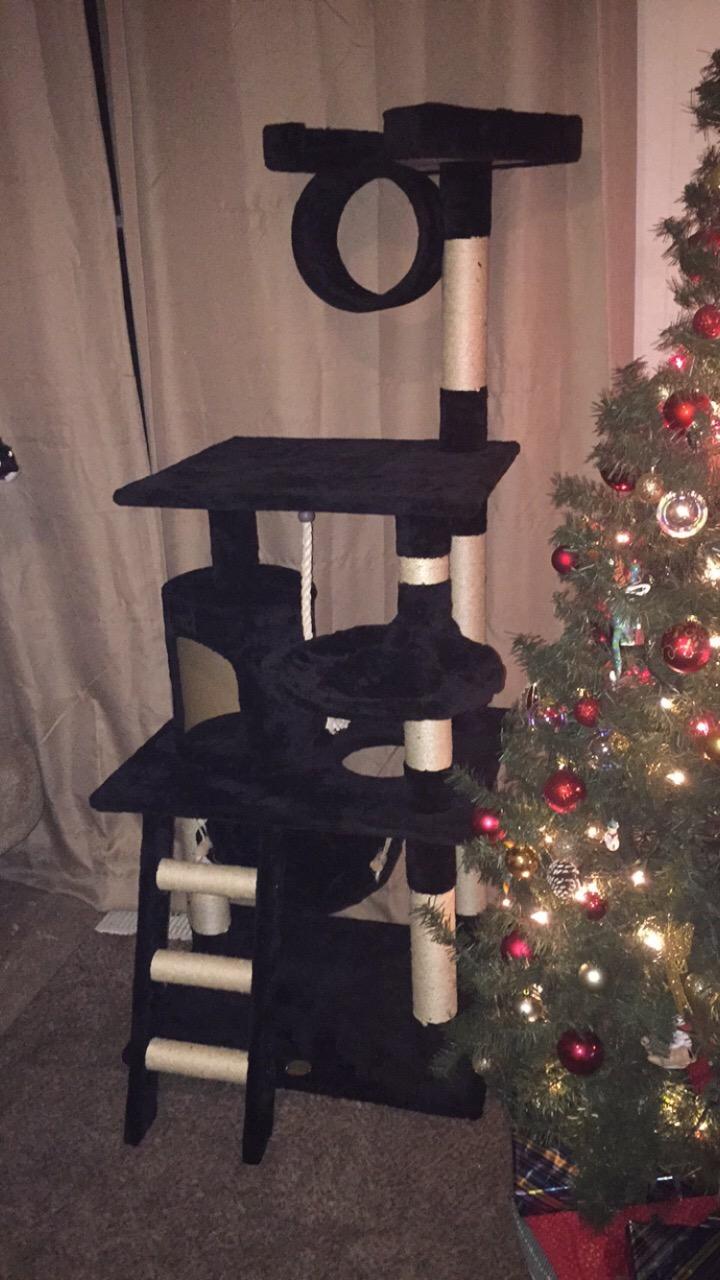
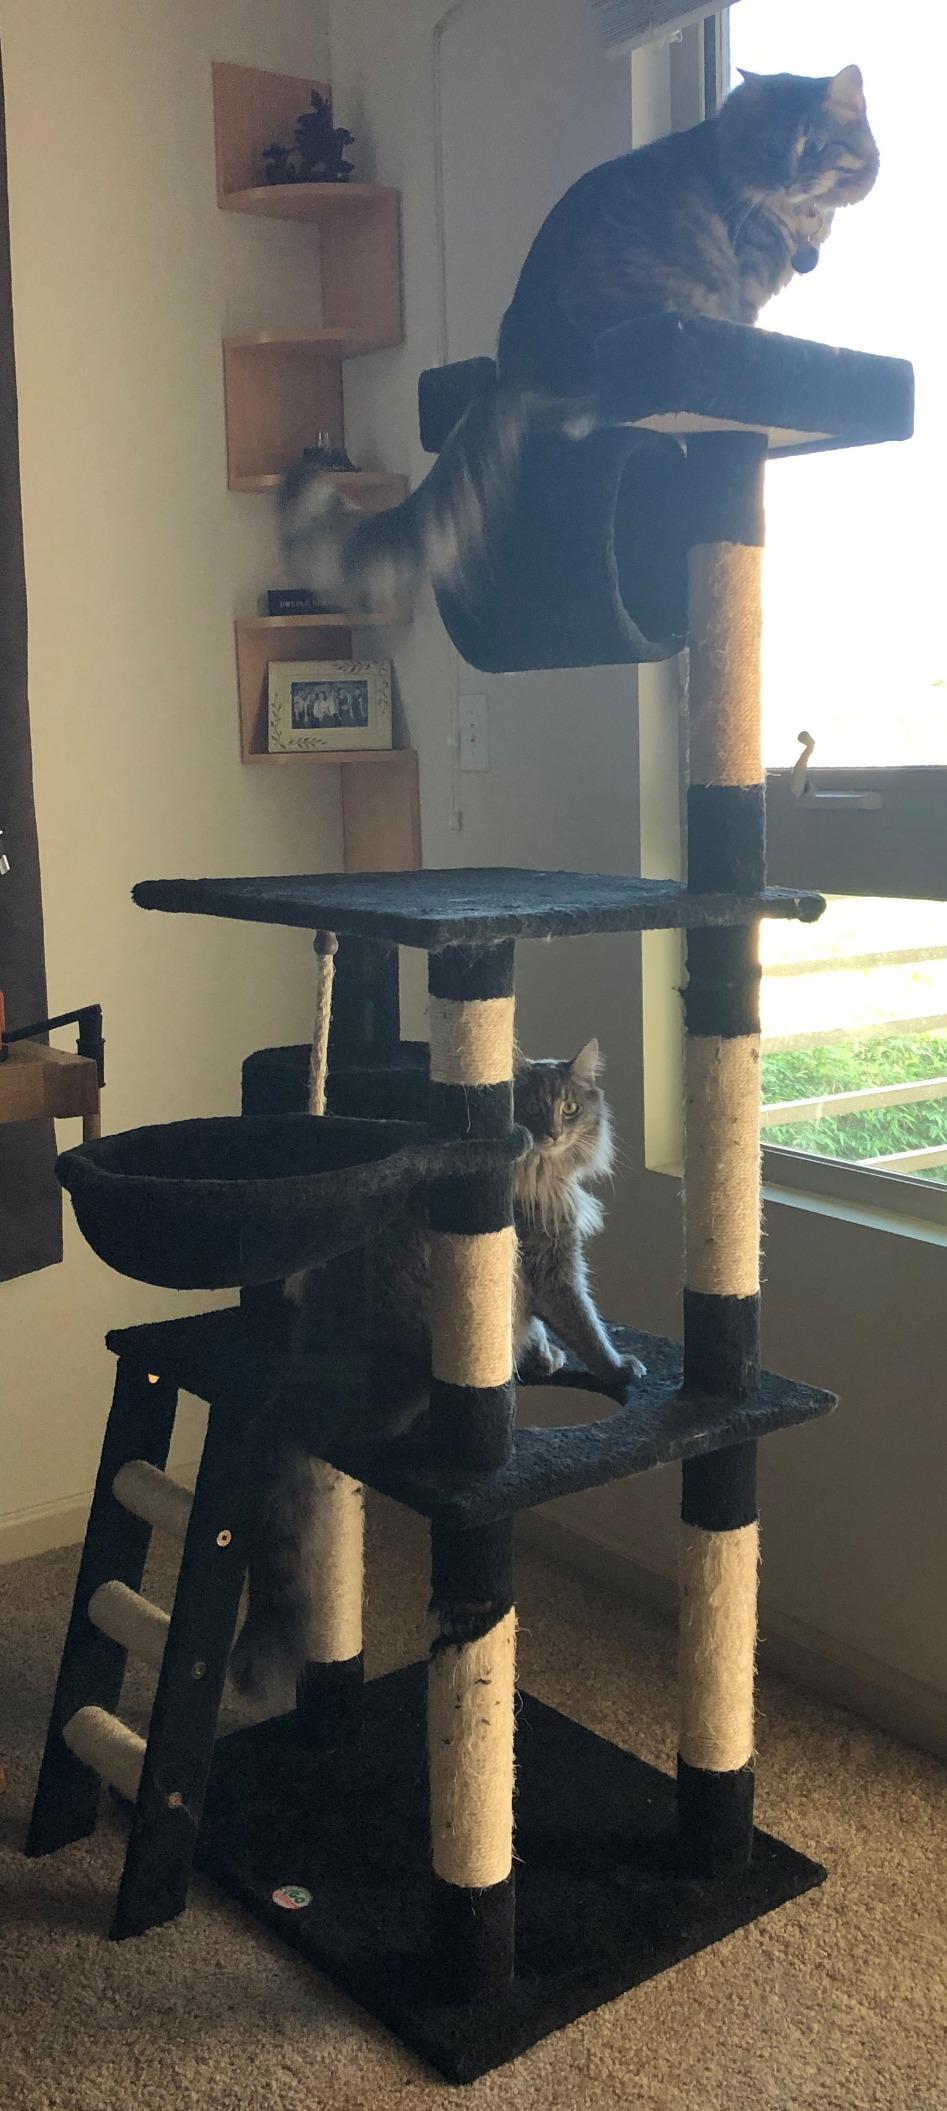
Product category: items_cat tree
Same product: yes